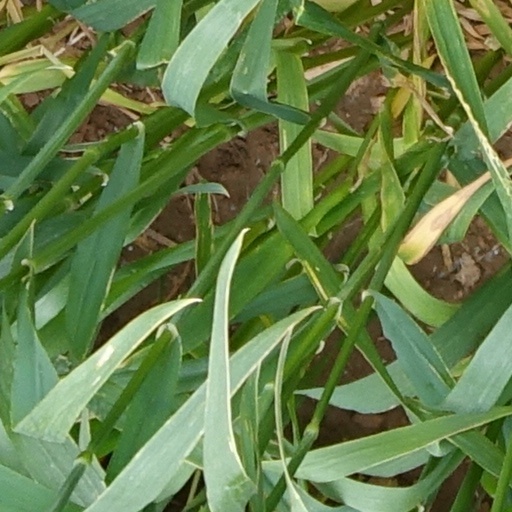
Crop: wheat